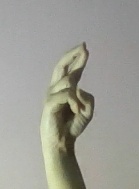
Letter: zay